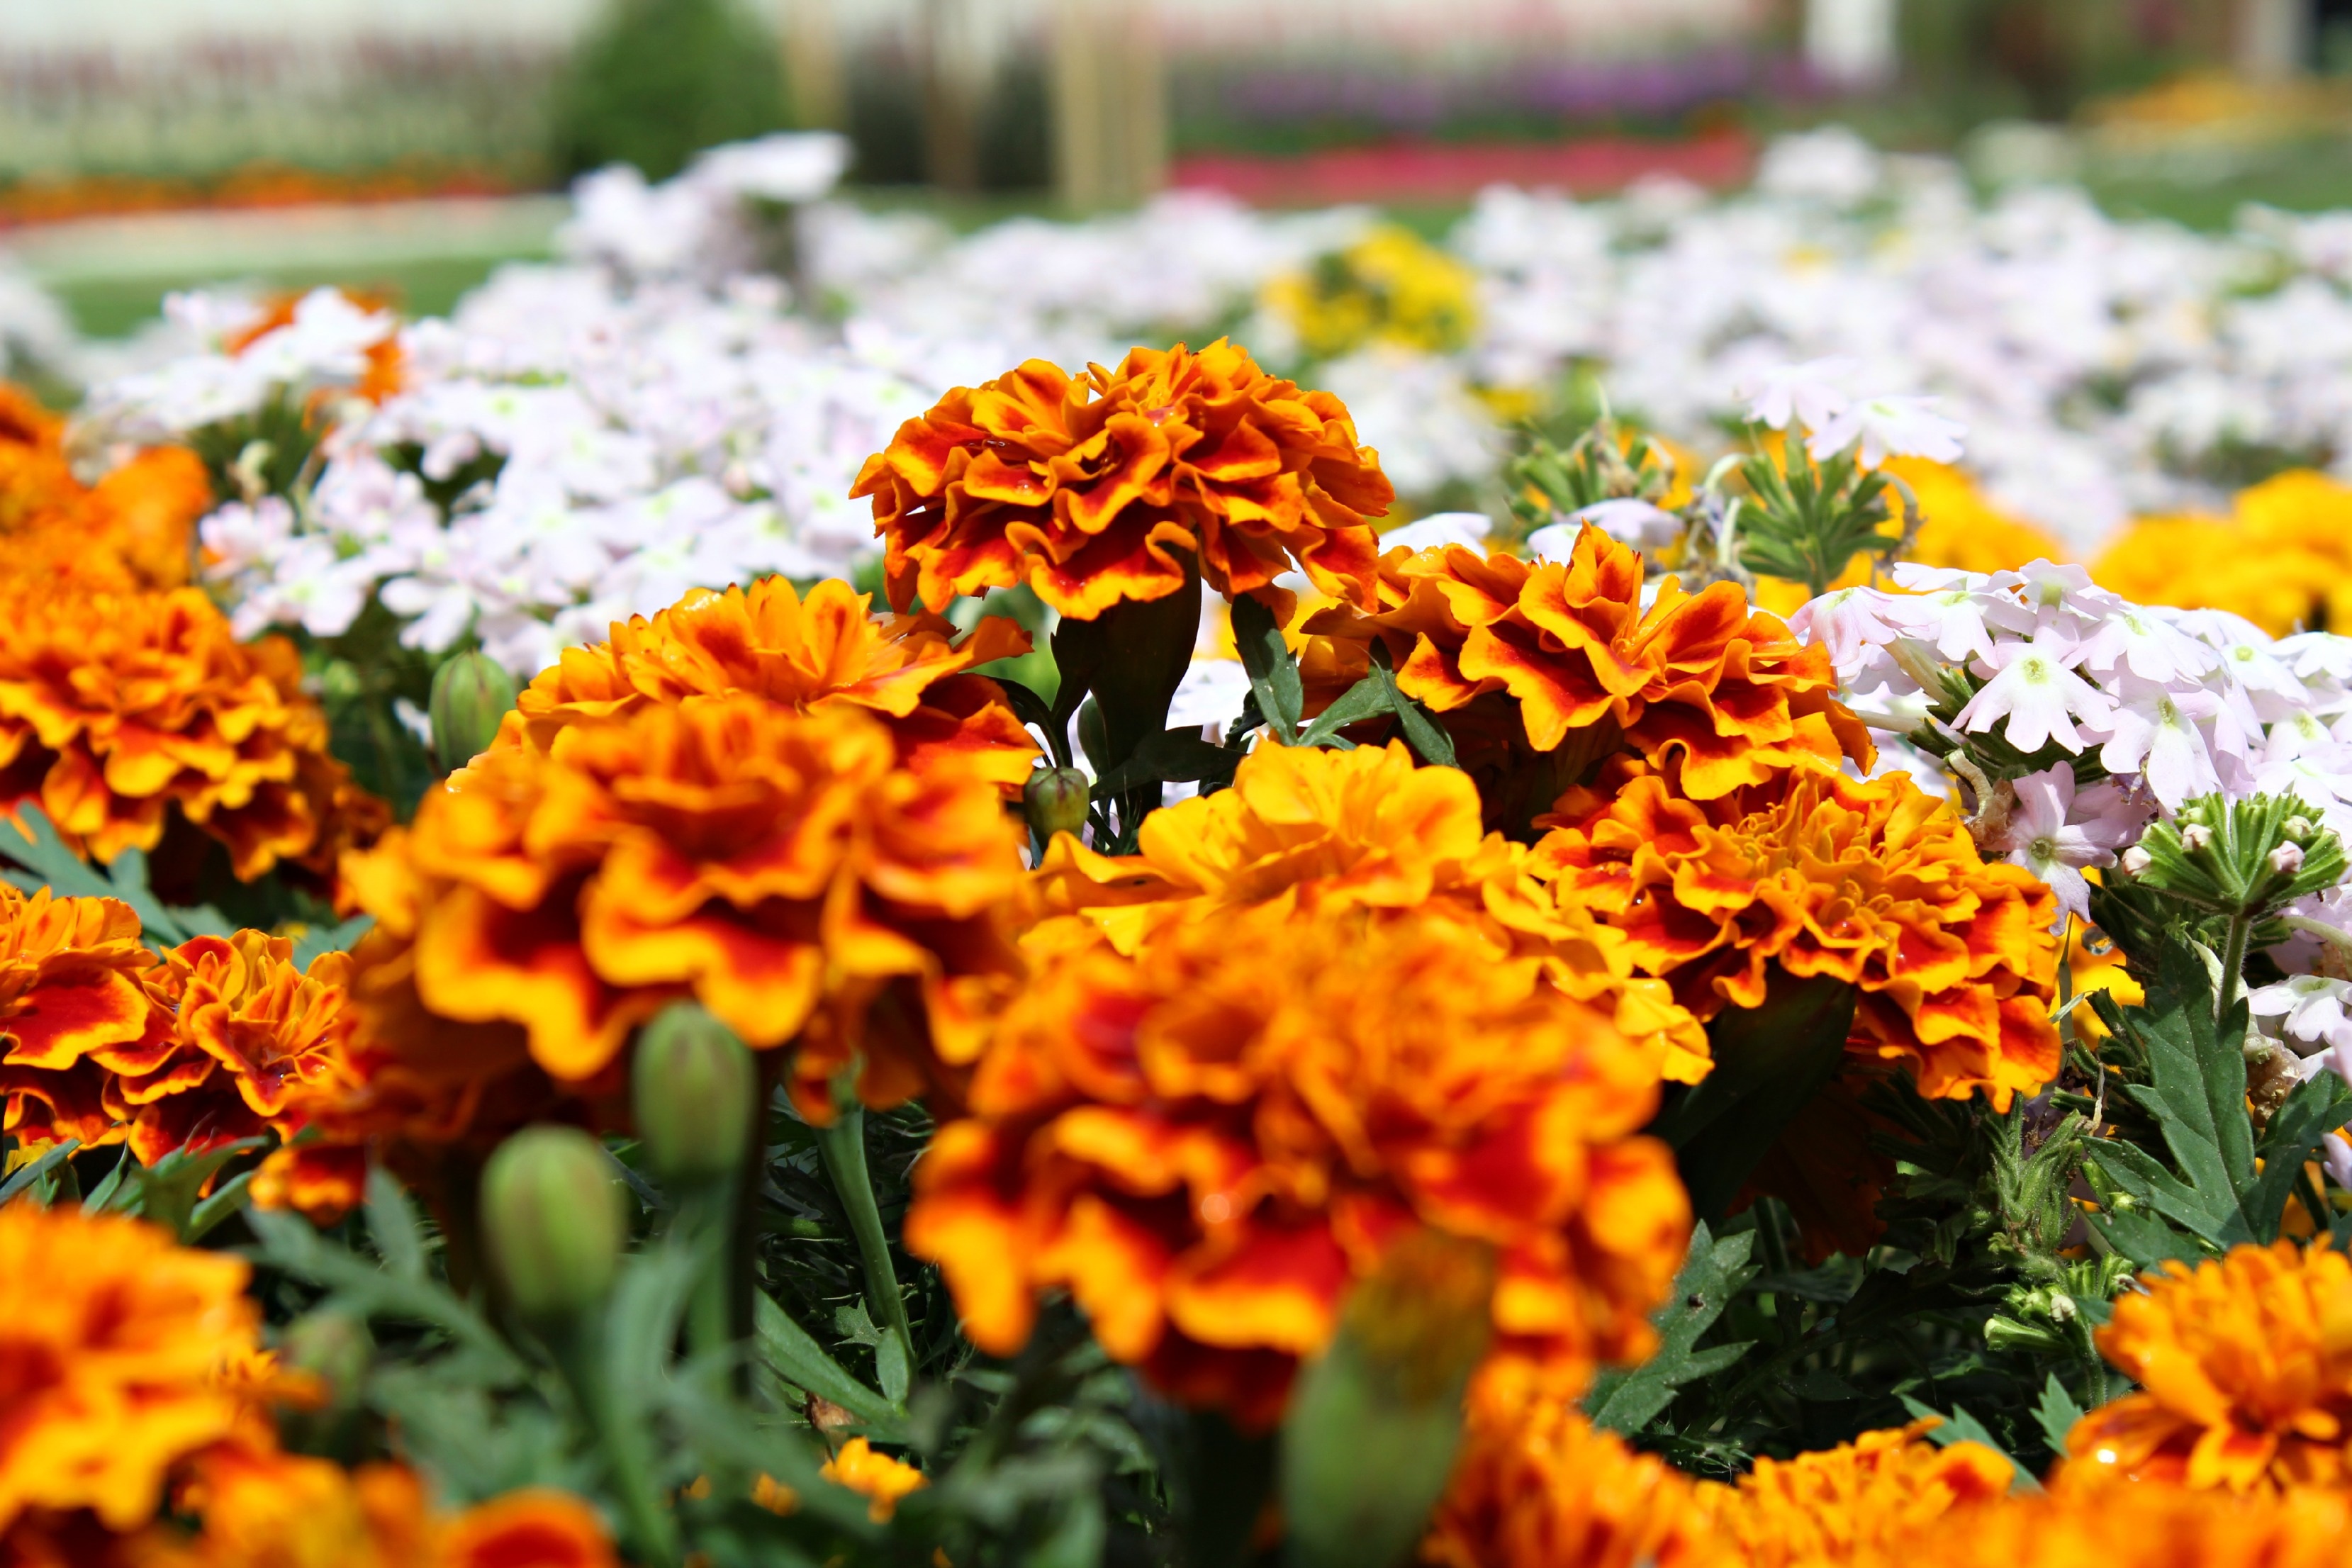
plant, leaf, flower, petal, herb, autumn, botany, yellow, garden, flora, season, wildflower, floristry, daisy family, annual plant, chrysanths